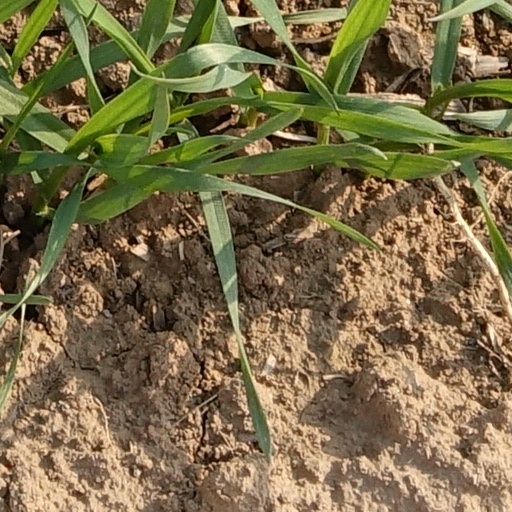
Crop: wheat